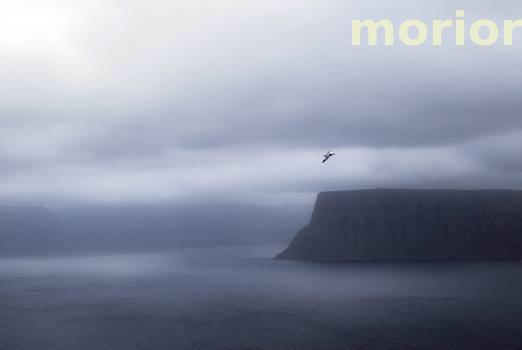
Label: Watermark